Louis Gluckstein

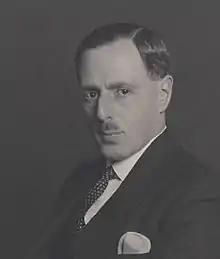
Portrait by Walter Stoneman, 1937

Sir Louis Halle Gluckstein (23 February 1897 – 27 October 1979) was a British lawyer and Conservative Party politician.